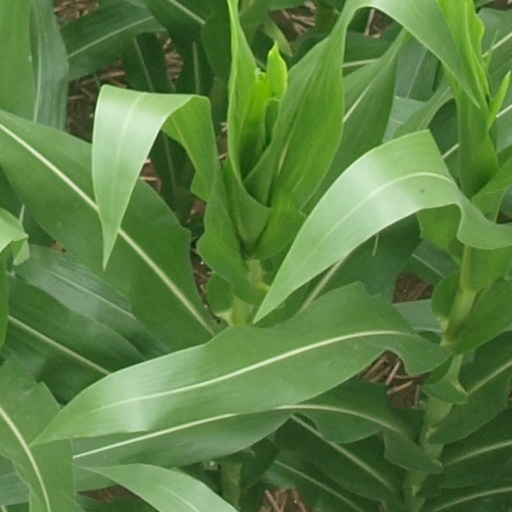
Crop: maize; corn